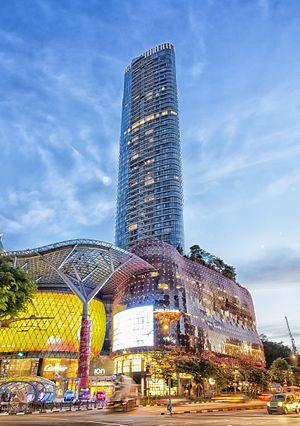
The Orchard Residences est un gratte-ciel de 218 mètres de hauteur construit à Singapour de 2006 à 2010.
Depuis la construction du Shaw Centre en 1958, environ 560 gratte-ciel ont été construits à Singapour.